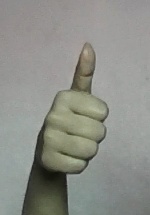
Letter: aleff